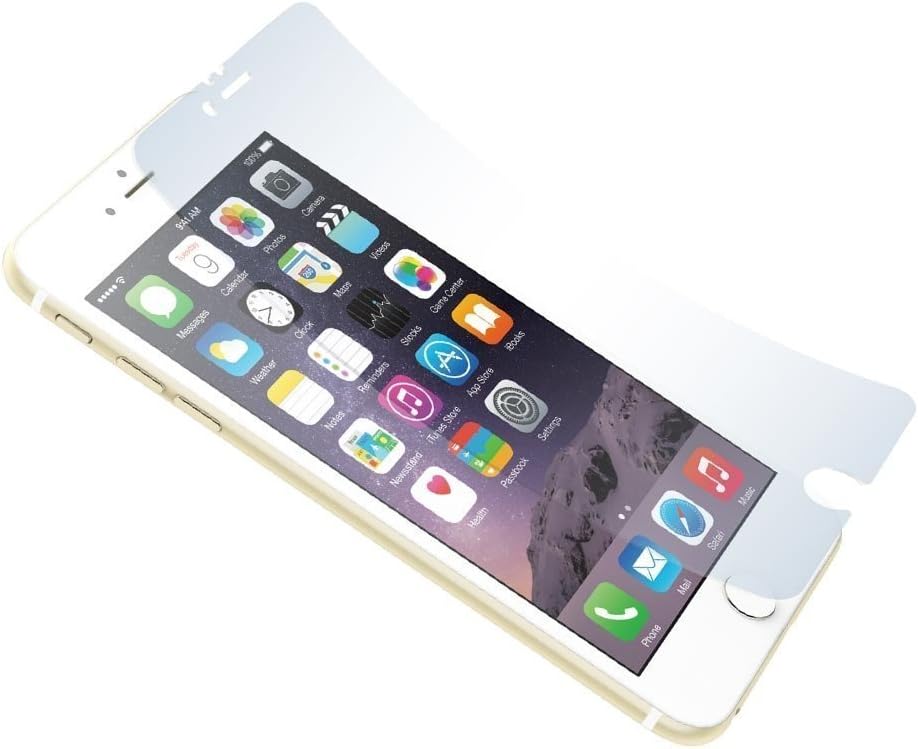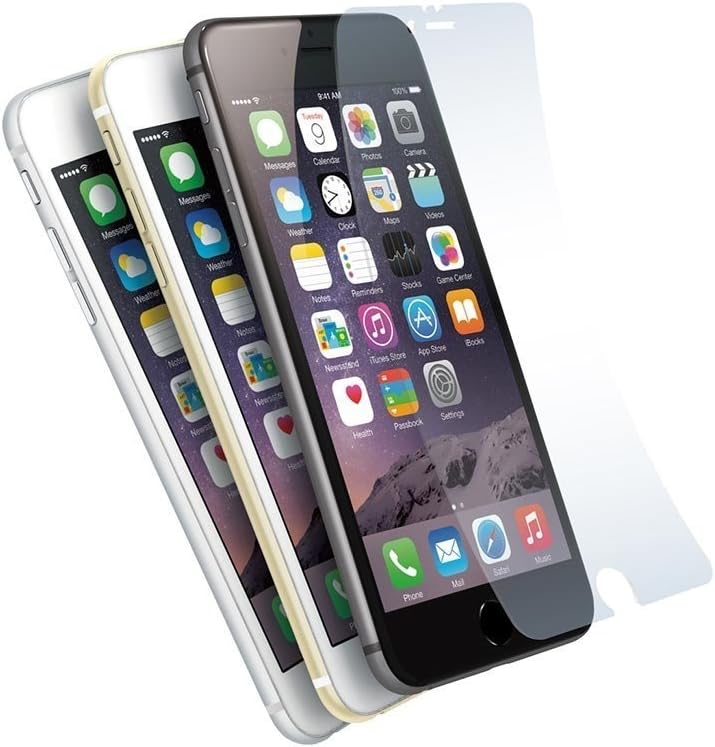
Power Support Anti-glare Film for iPhone 6 Plus (2pcs Front Screen Protector)
Category: Cell Phones & Accessories
Same great protection, new great design! Power Support’s Anti-Glare Film provides un-paralleled protection for your iPhone 6 Plus. This amazing film is cut to exact dimensions to perfectly and beautifully cover and protect your phone glass from scratches and abrasions. Our unique Anti-Glare film technology virtually eliminates sun and light glare, allowing you to view the beautiful iPhone 6 Plus screens as if there was nothing there at all. Our film is finger print resistant and, for the ladies, is also extremely resistant to chemicals and oils commonly found in make-up. Great for guys too if you work in the muck. If the film gets dirty simply wipe clean. Paired with an Air Jacket Force or Air Jacket Air Band your new phone is protected.
Features: Set includes 2 Power Support anti-glare front screen films 1 Dust Remover & Cleaning Cloth for iPhone 6 Plus | Film is compatible with retina display. | Anti-Glare finish reduces glare and fingerprints. Added protection from scratches, dirt and dust. | Ultra thin film protect iPhone 6 Plus with beautiful, vibrant, crystal clear images. | Advanced static cling adhesive allows for easy installation.